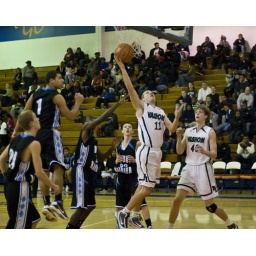
Quinn Holert lays the ball in the basket vs Mount Rainer in the 2009 Rainier Beach Jamboree.